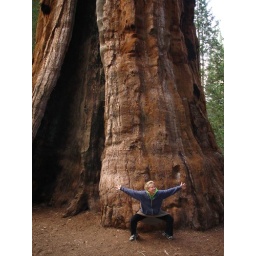
A really big tree in Sequoia. This girl wouldn't get out of the way.